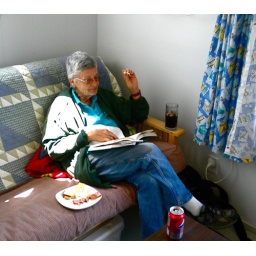
Ann at rest in beach house